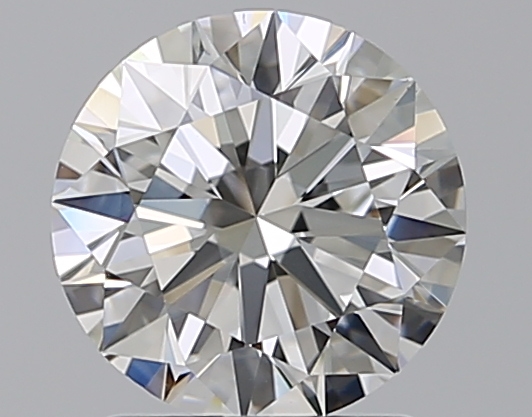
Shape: round
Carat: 1.51
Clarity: VS1
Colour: F
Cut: EX
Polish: EX
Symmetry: EX
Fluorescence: M
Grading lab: GIA
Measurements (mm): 7.29 x 7.33 x 4.51